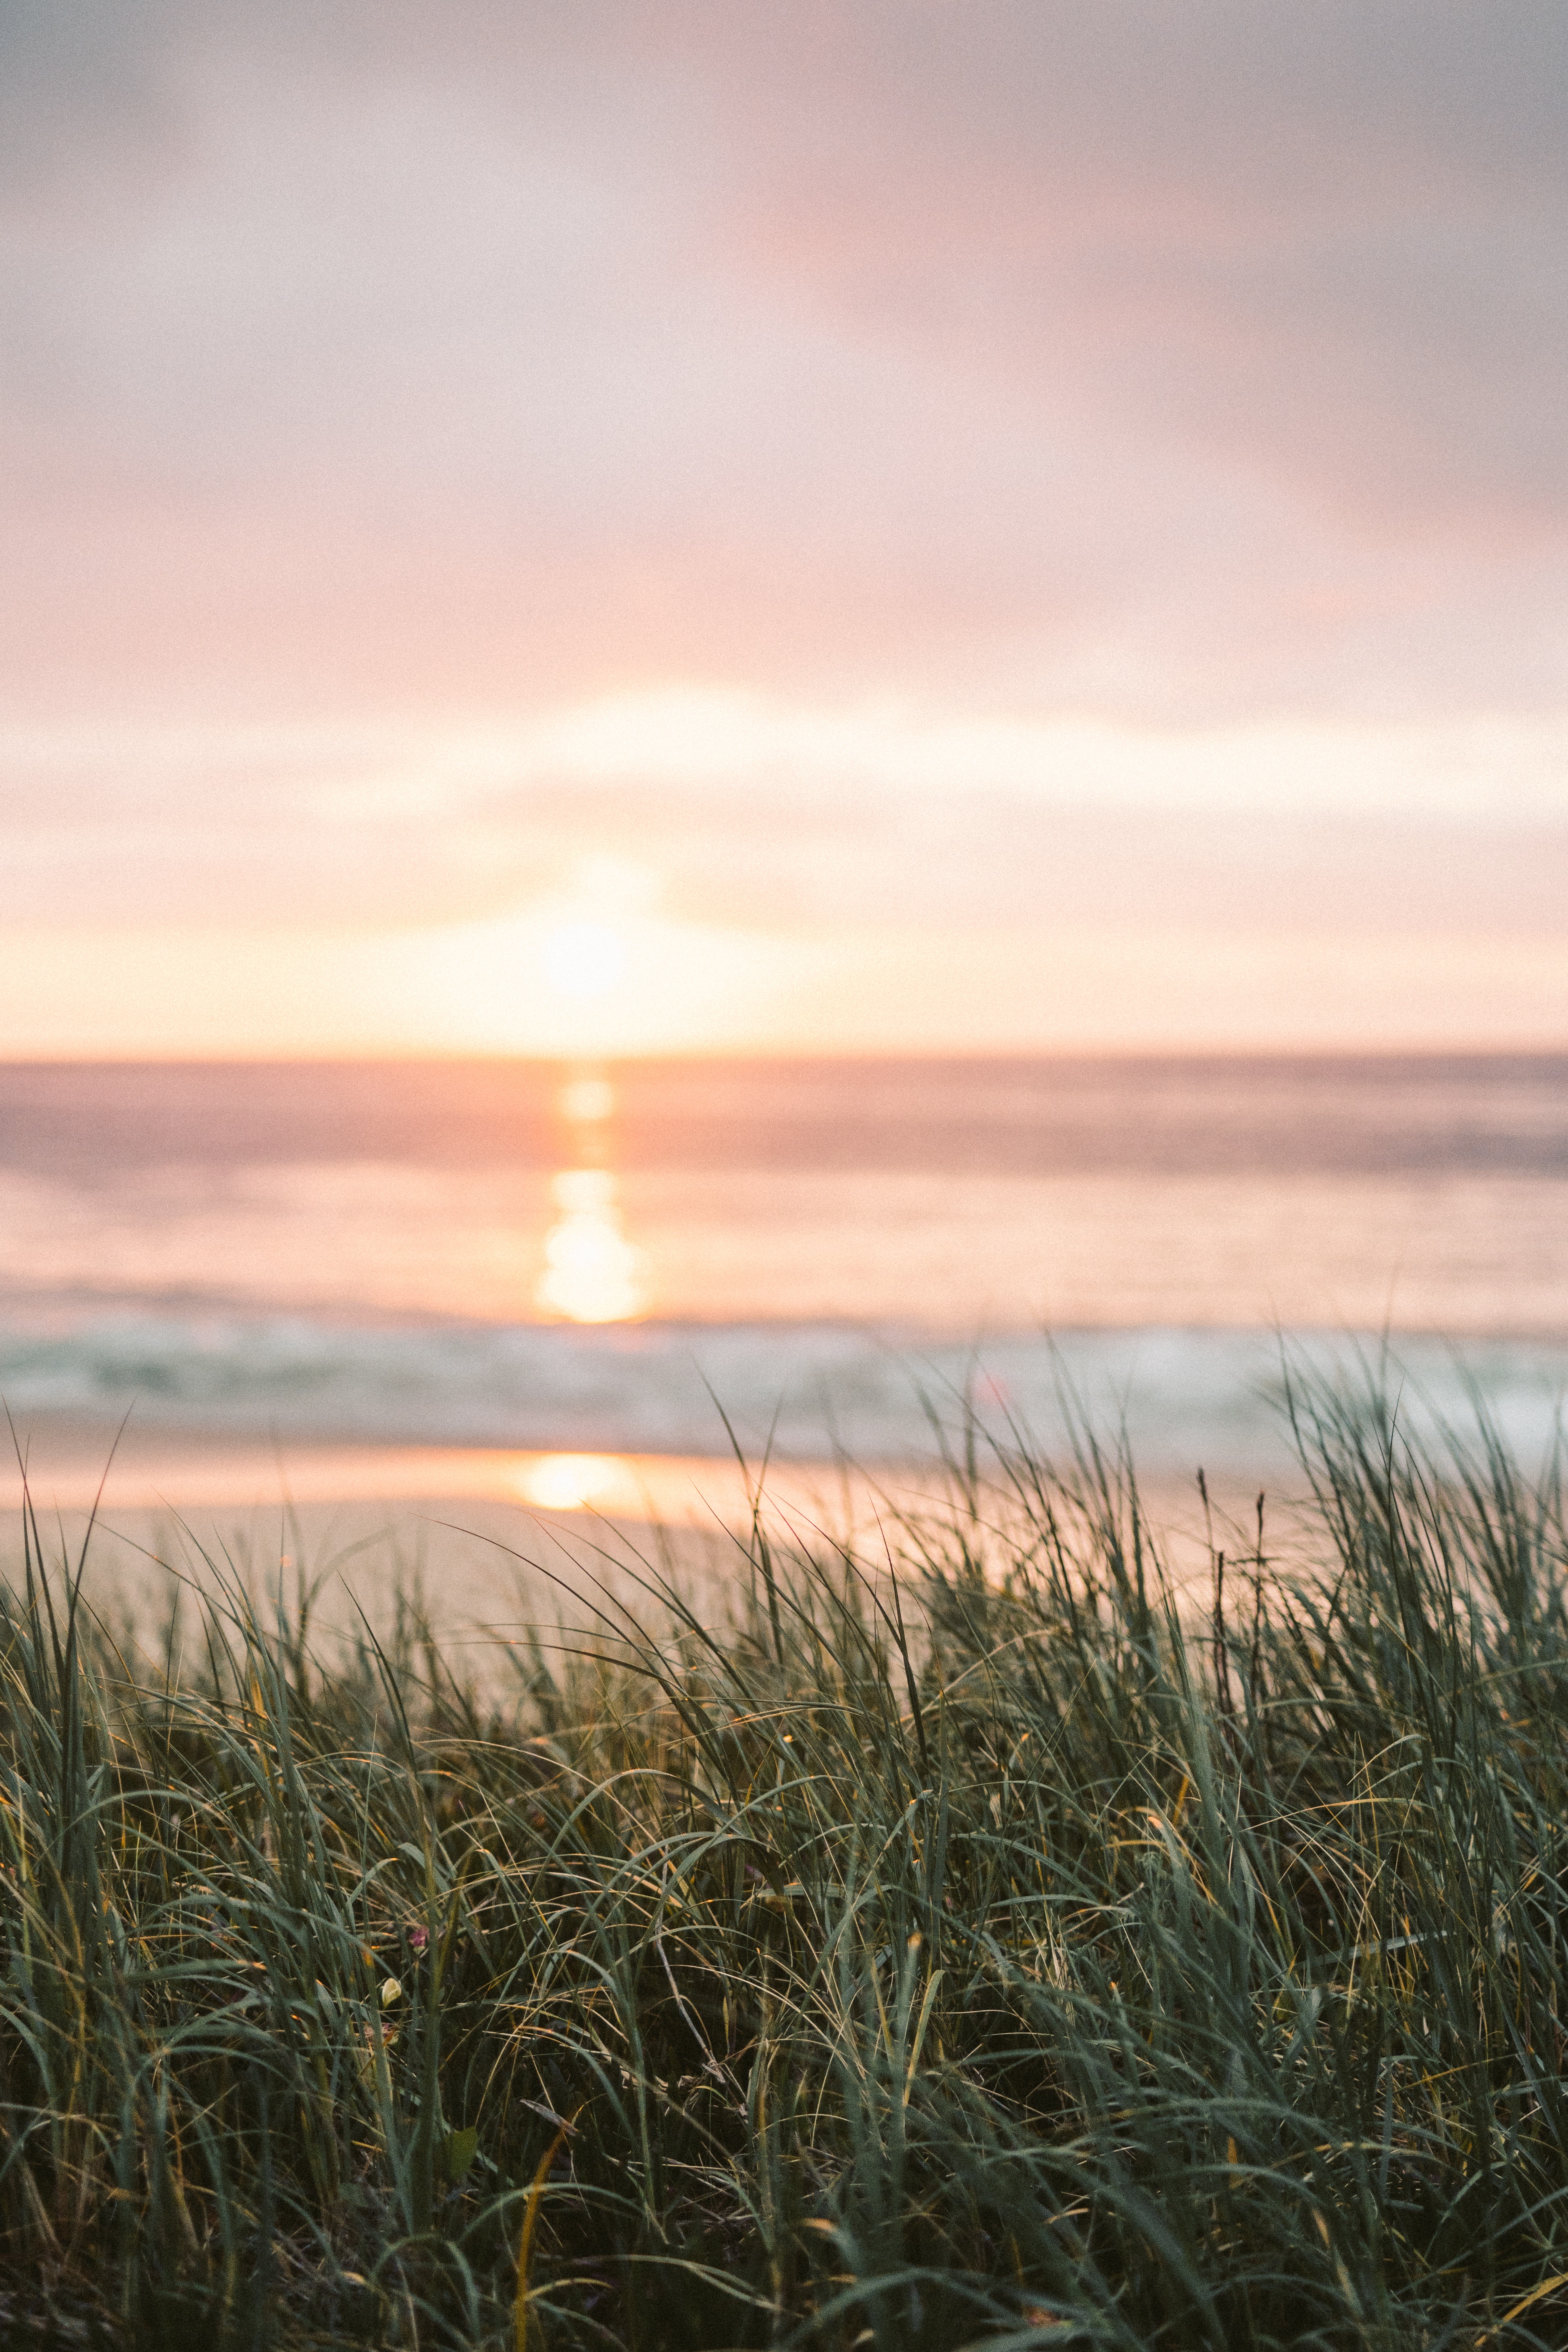
natural, cloud, sky, water, atmosphere, plant, ecoregion, natural landscape, afterglow, sunlight, body of water, wood, dusk, landscape, red sky at morning, grass, horizon, sunrise, sunset, plain, grassland, rural area, lake, calm, sun, shore, tree, prairie, dawn, field, coast, beach, ocean, wilderness, evening, sound, meteorological phenomenon, wildlife, sand, reflection, wind wave, winter, wind, wetland, wave, rock, tropics, sea, steppe, shrubland, hill